Zamaana Deewana

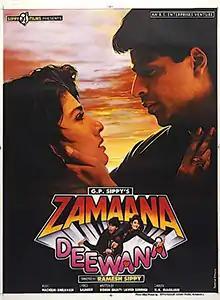
Theatrical release poster

Zamaana Deewana is a 1995 Hindi-language masala film, produced by G. P. Sippy under the Sippy Films banner and directed by Ramesh Sippy. It stars Shahrukh Khan, Raveena Tandon in pivotal roles, along with Jeetendra, Shatrughan Sinha playing their parents, respectively. The music was composed by Nadeem-Shravan. The film performed poorly at the box office.